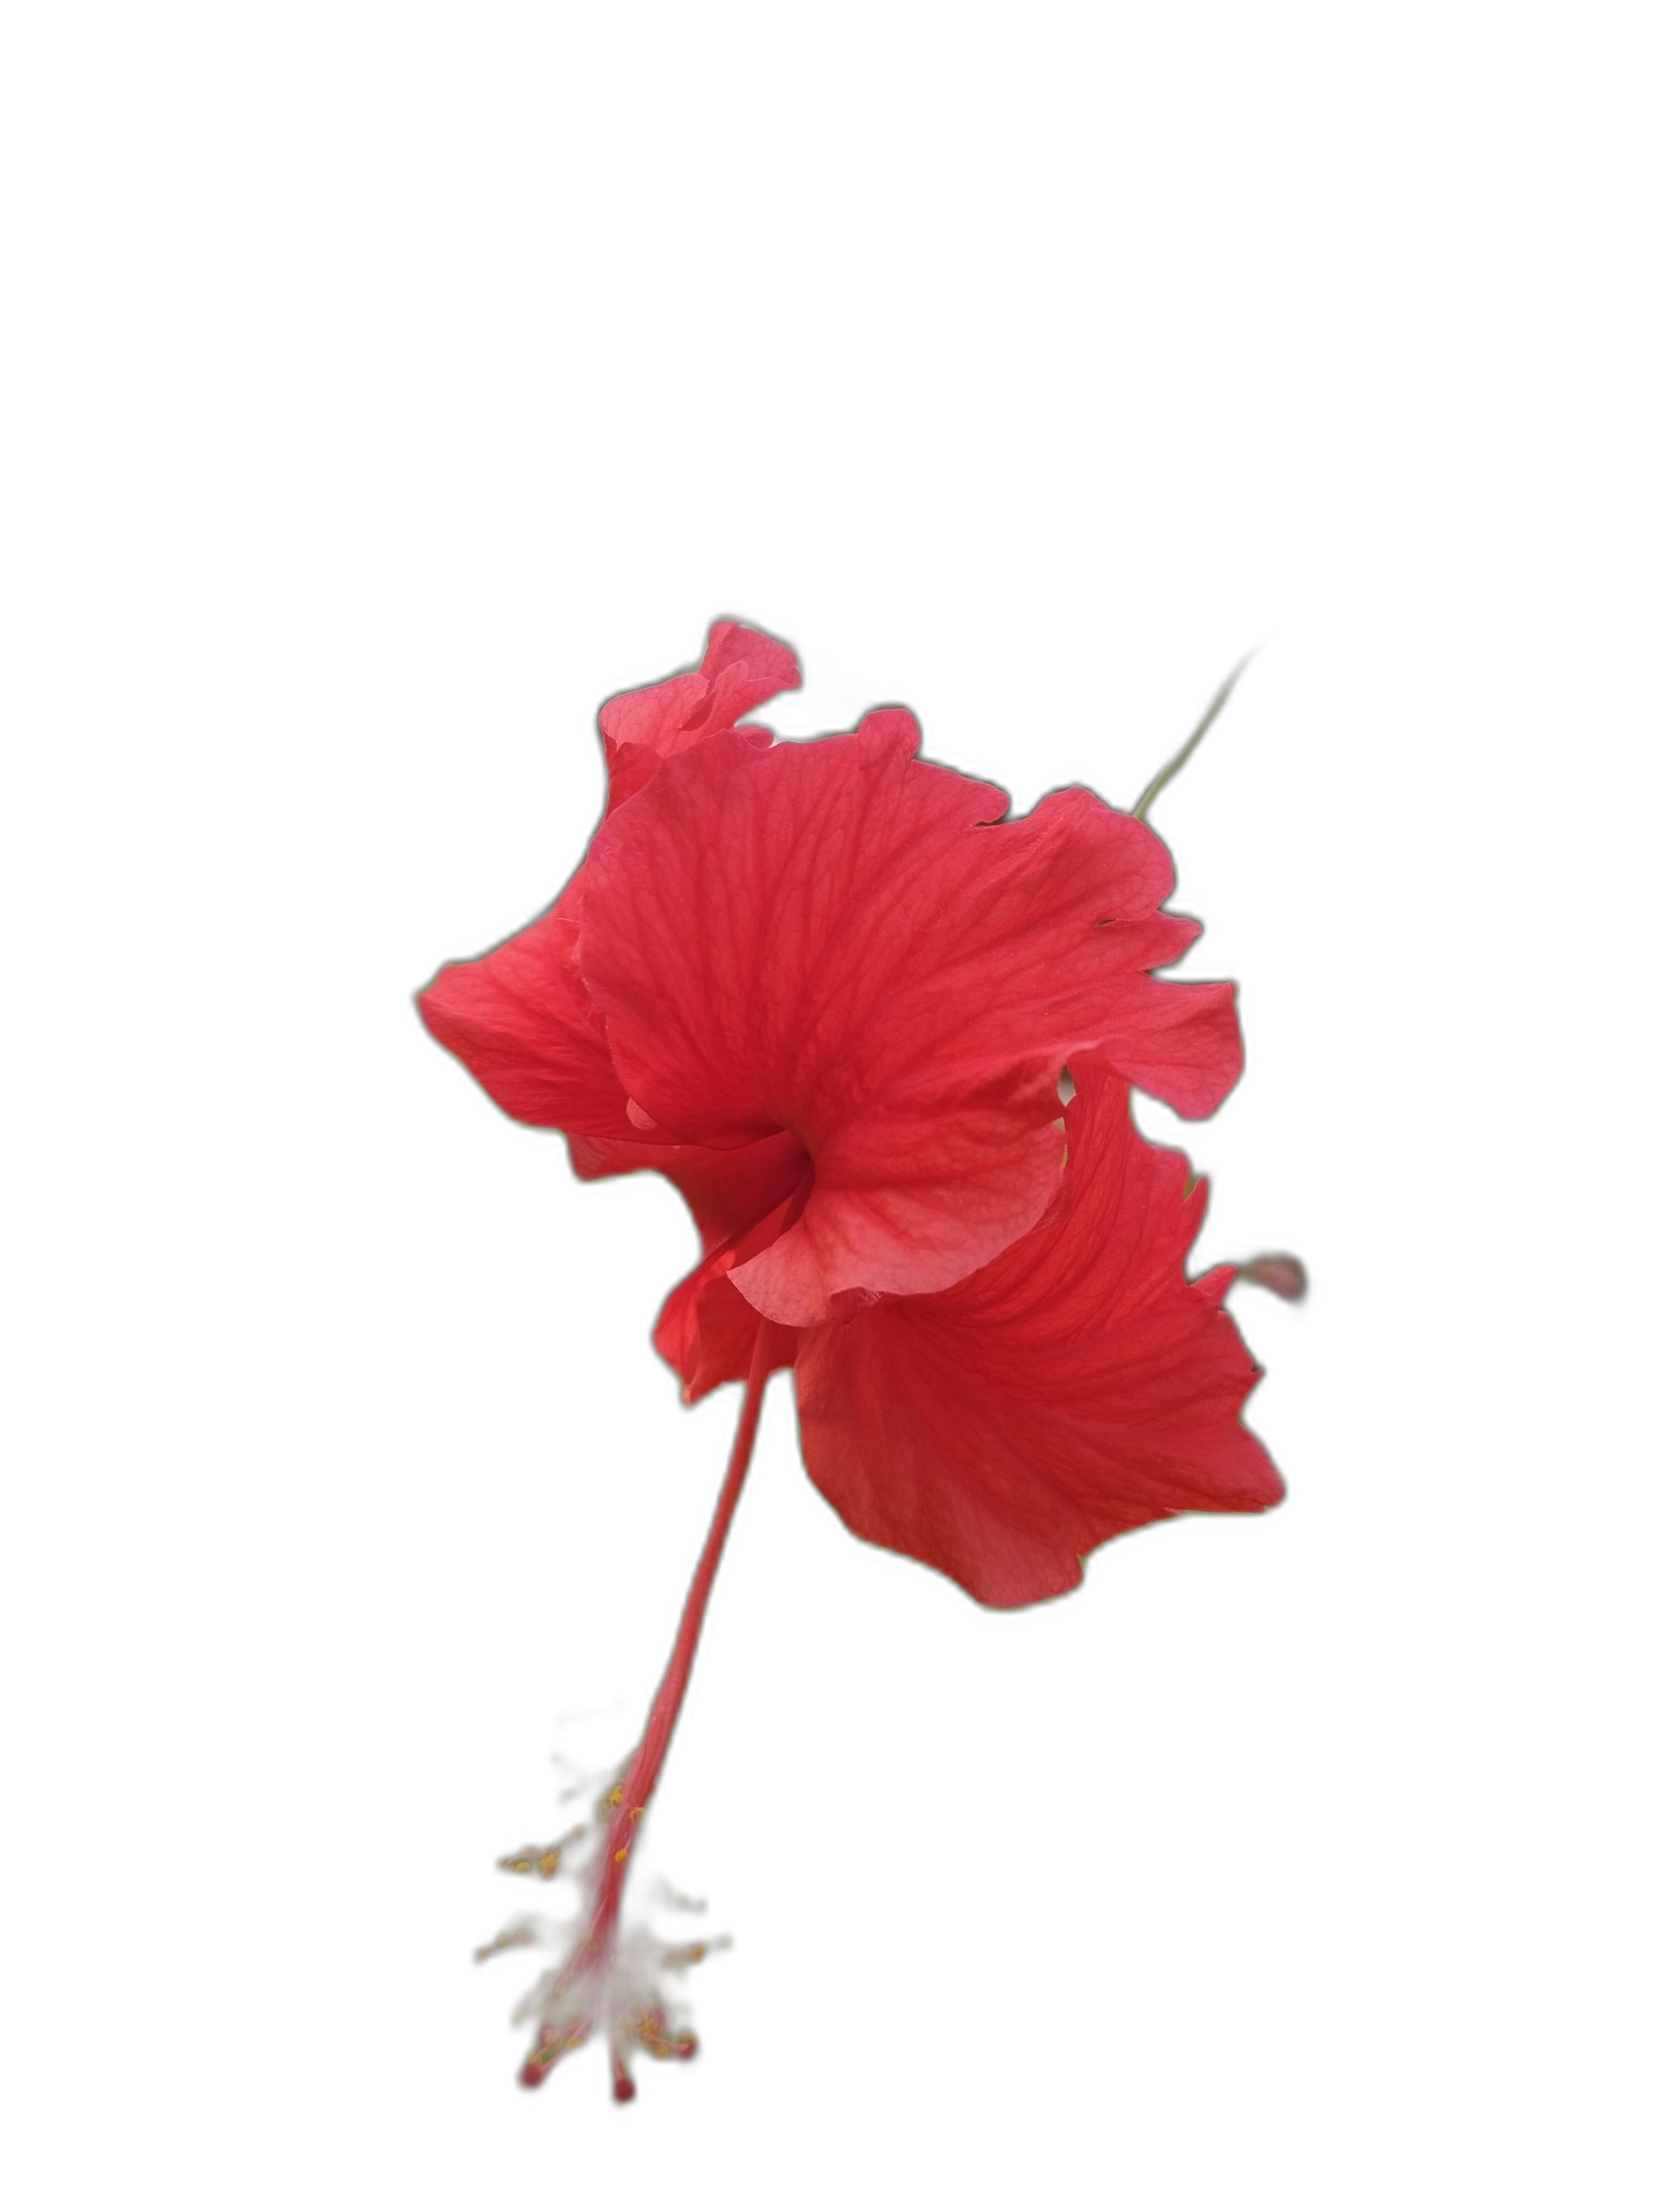
Label: Hibiscus